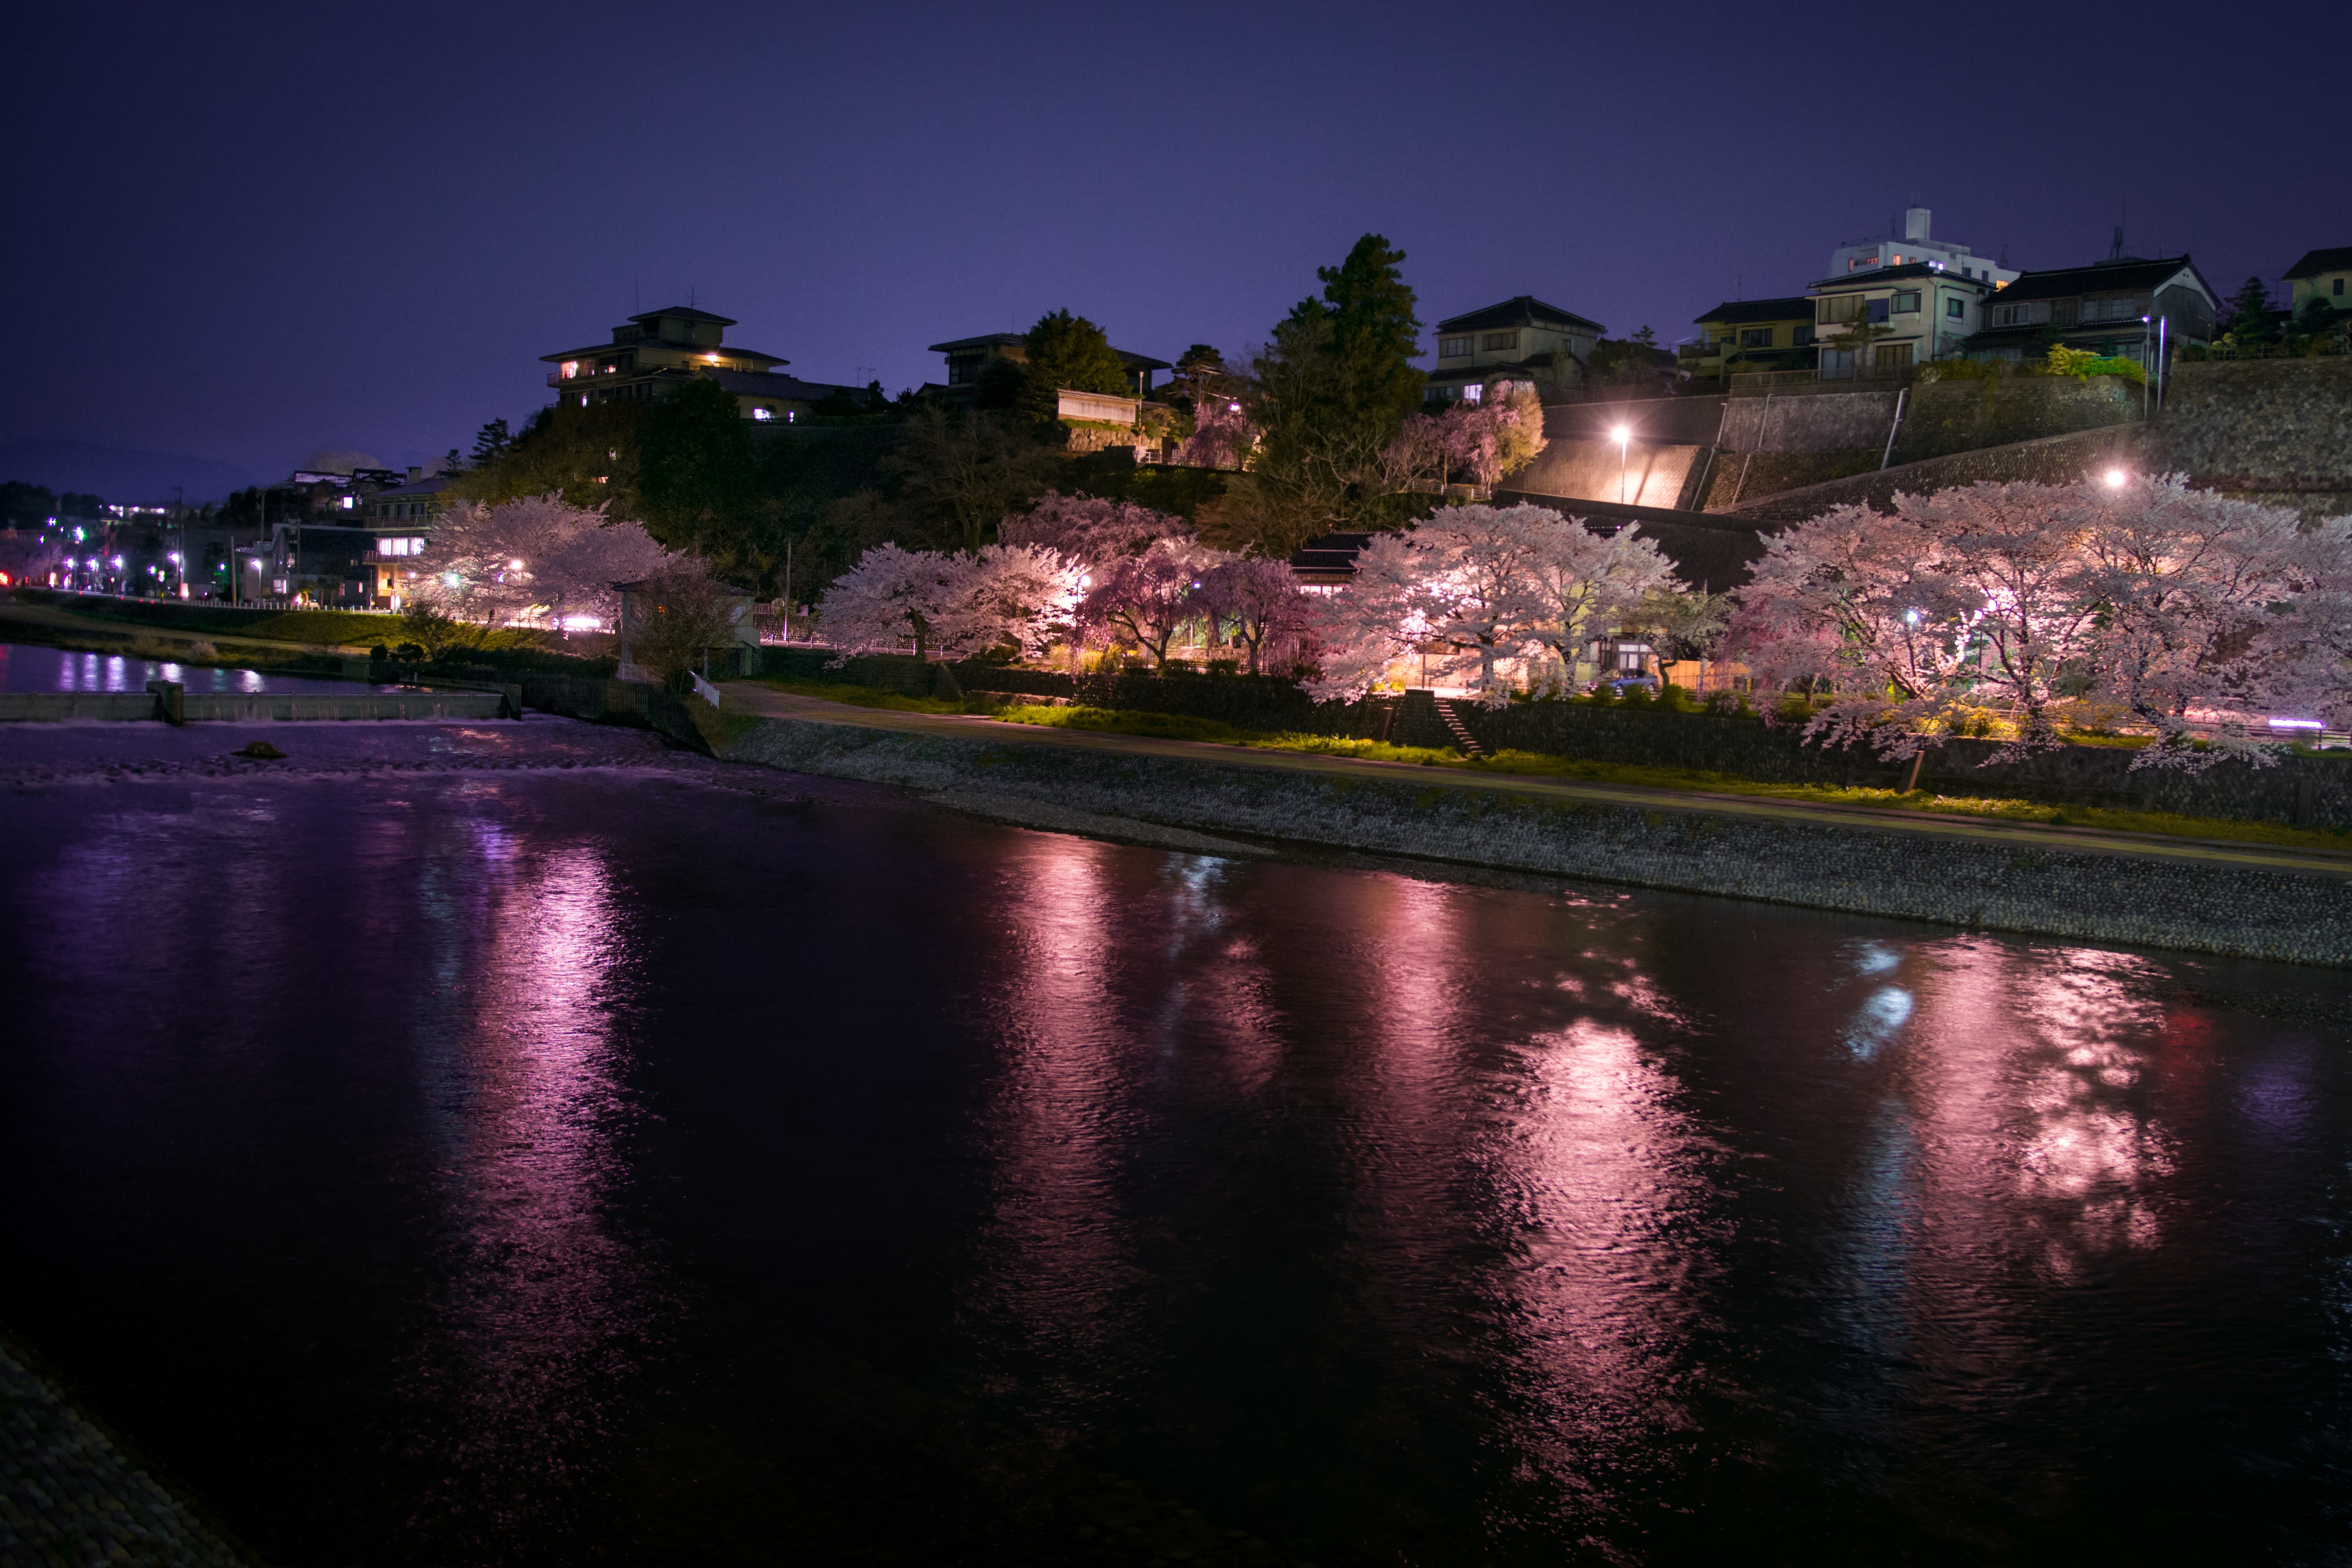
light, sunset, night, sunlight, morning, flower, dawn, cityscape, dusk, evening, reflection, darkness